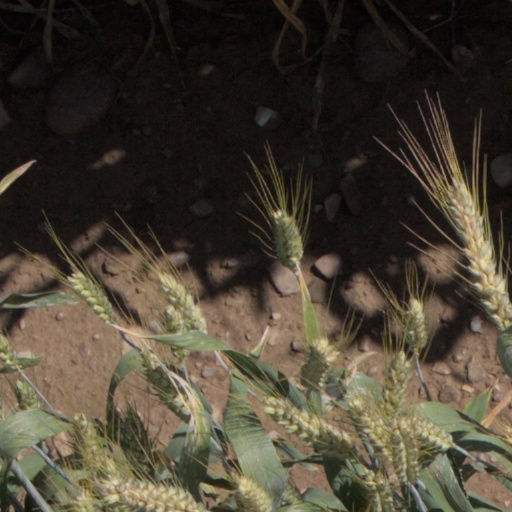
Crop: wheat